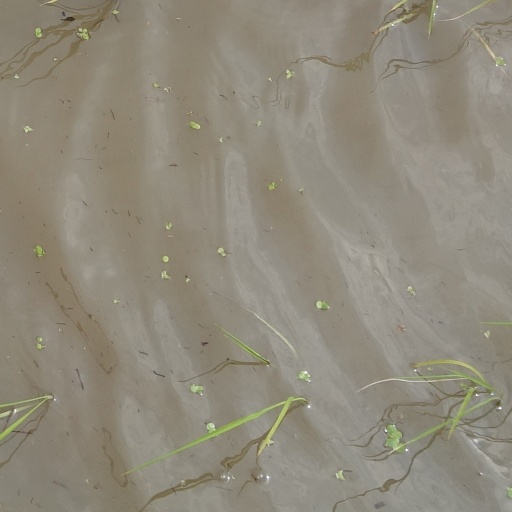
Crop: rice